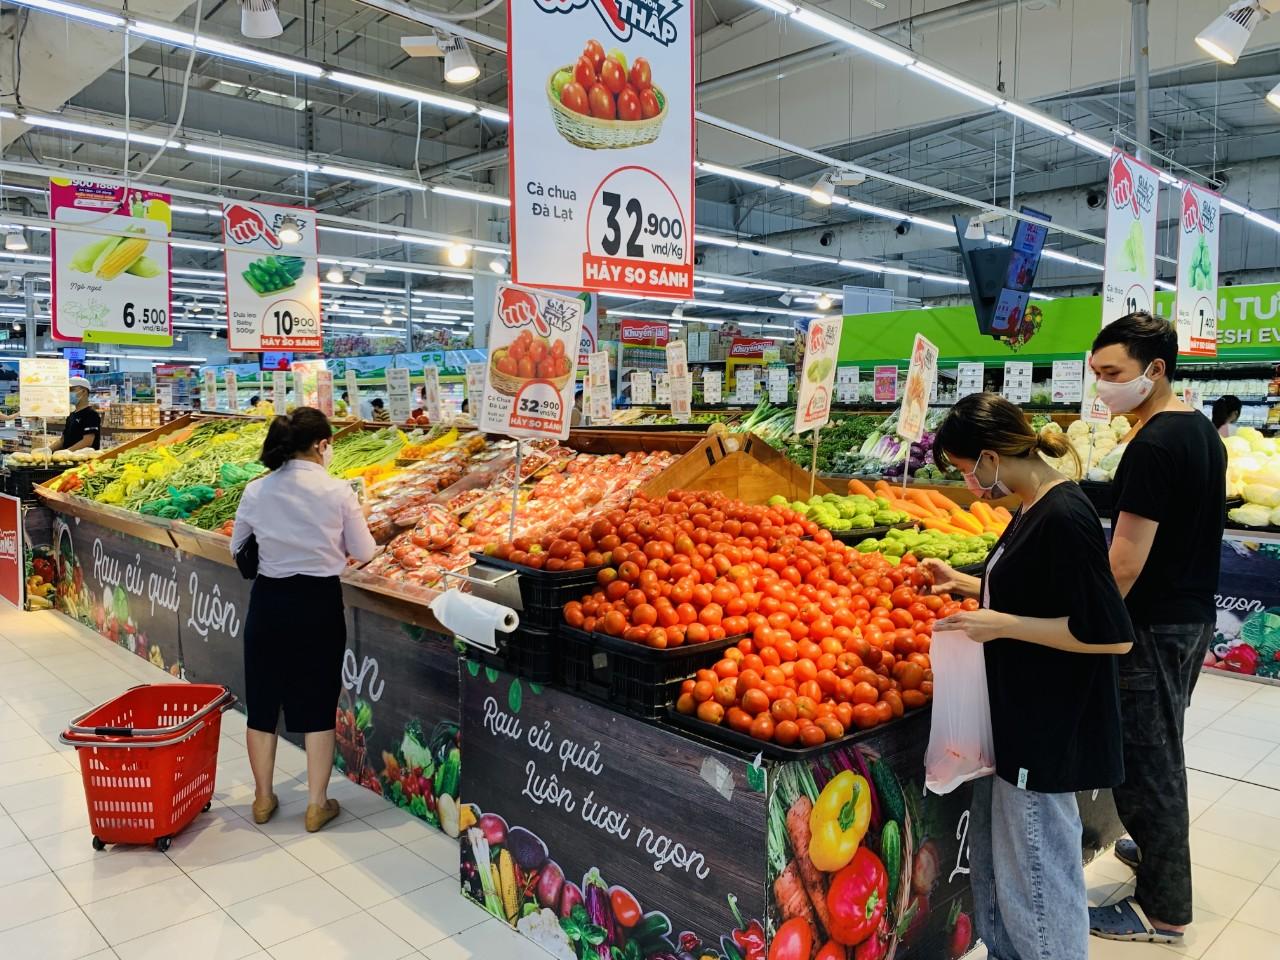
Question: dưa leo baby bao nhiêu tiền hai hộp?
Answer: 21 800 đồng hai hộp